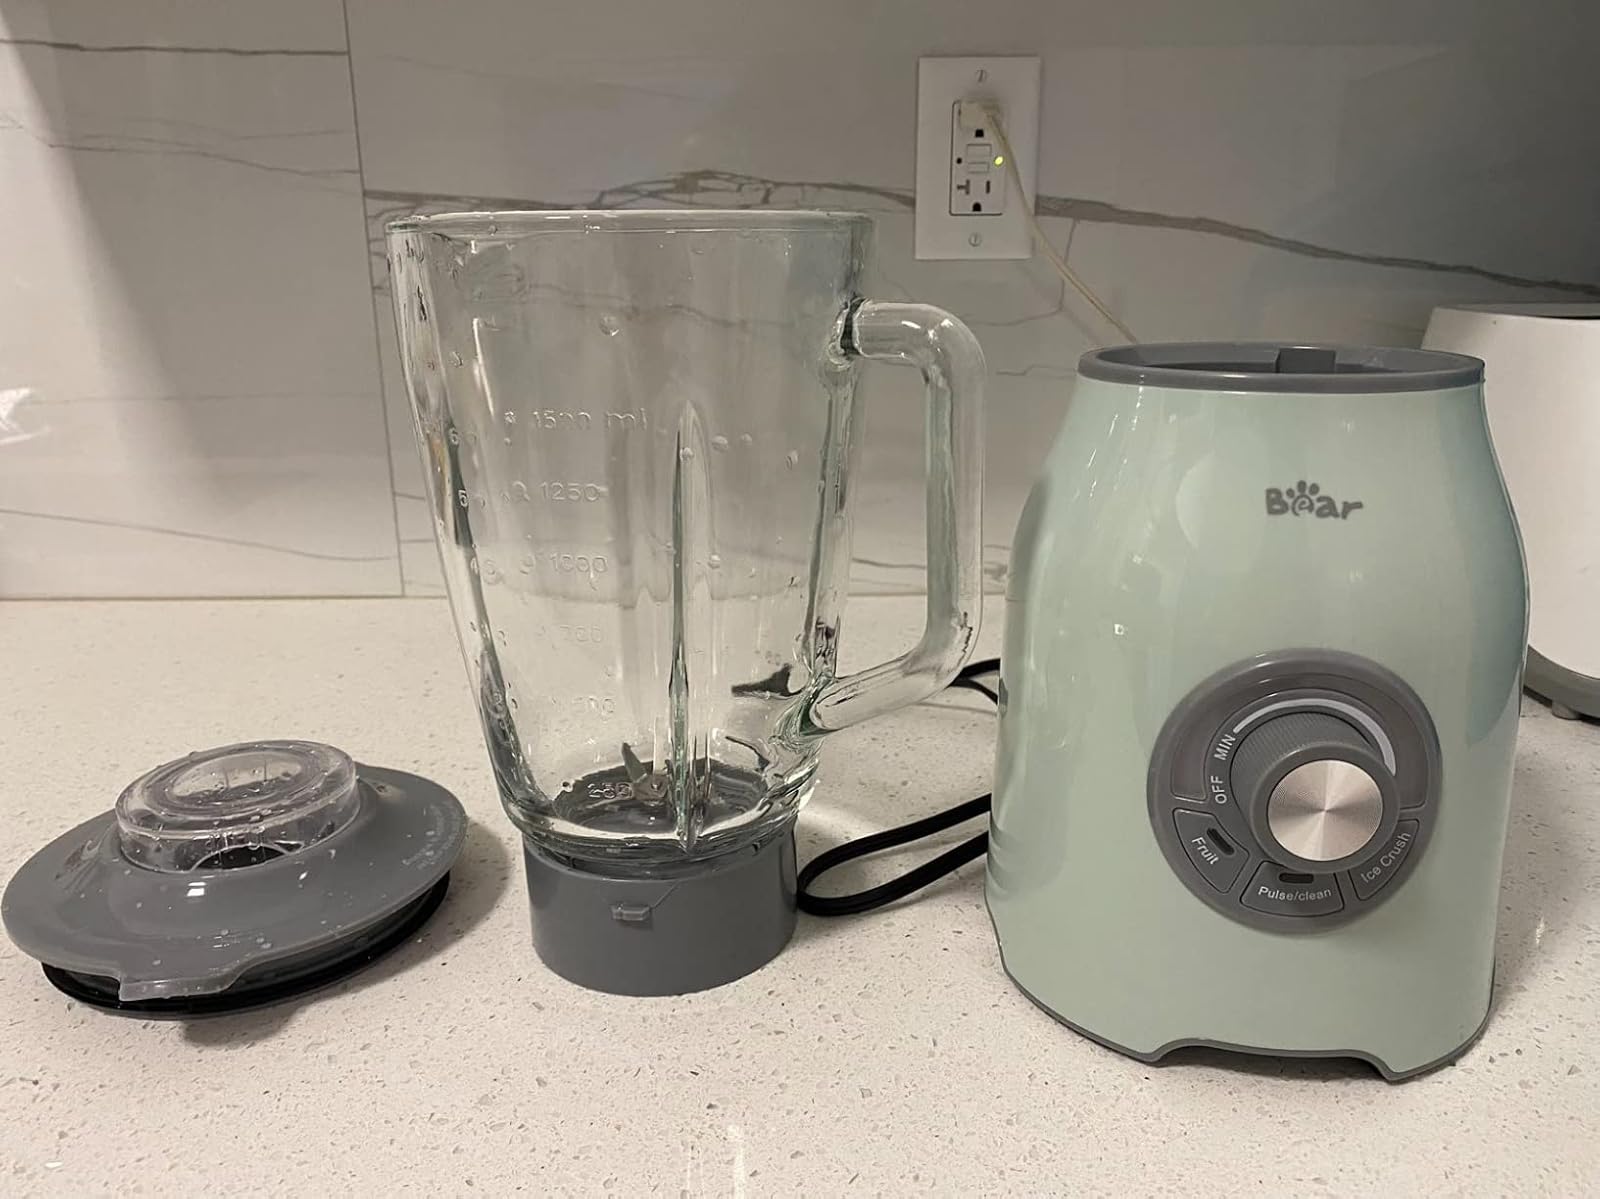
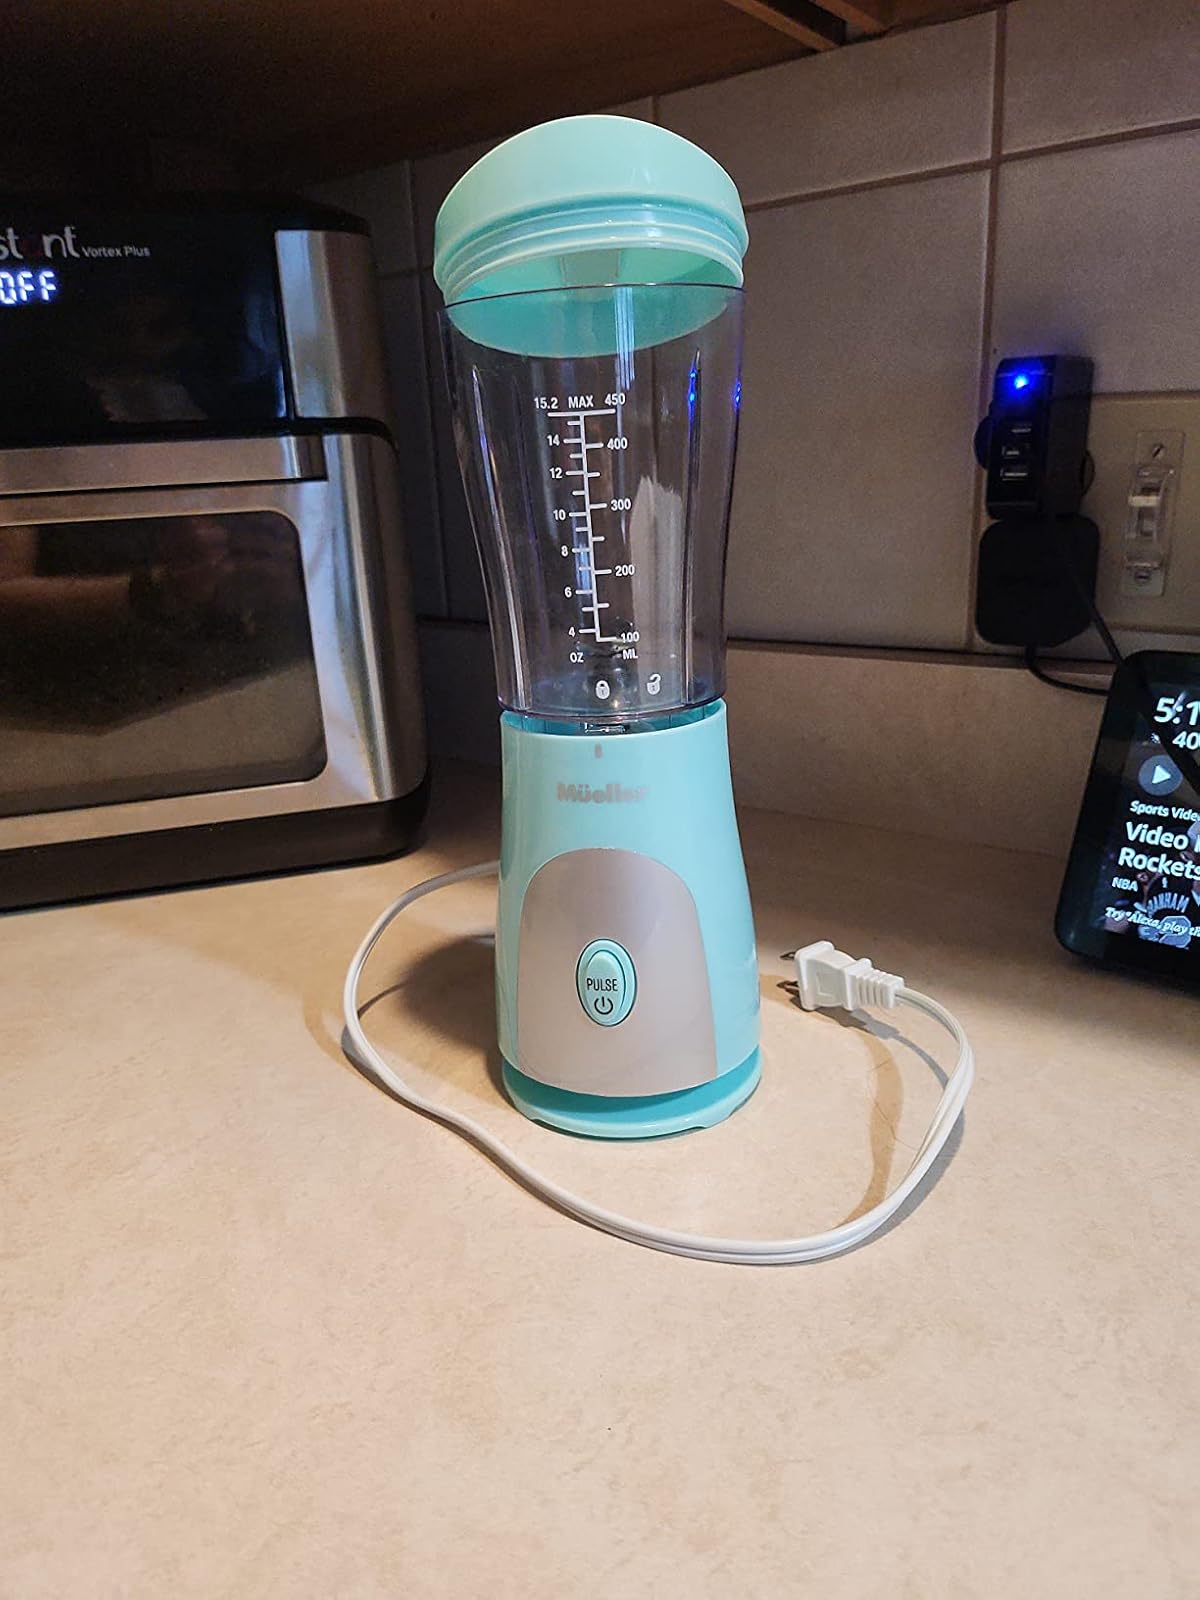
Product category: items_blender
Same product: no